Virtual Bart

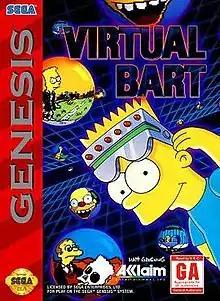

Virtual Bart is a video game developed by Sculptured Software and published by Acclaim Entertainment. It was released for the Super NES and Genesis in 1994. It is a game based on the American animated television series "The Simpsons" and features Bart Simpson and other "Simpsons" characters.